Everything I Know About Love

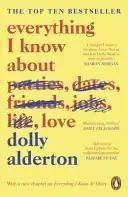

Everything I Know About Love is a 2018 memoir by the British journalist Dolly Alderton, in which the author recounts the adventures of a woman navigating her 20s.